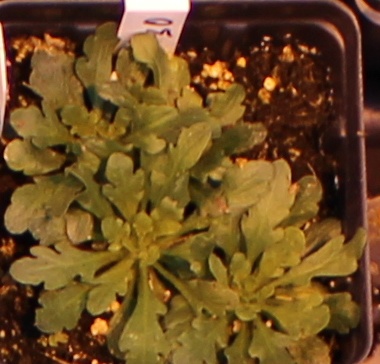
Label: Horseweed